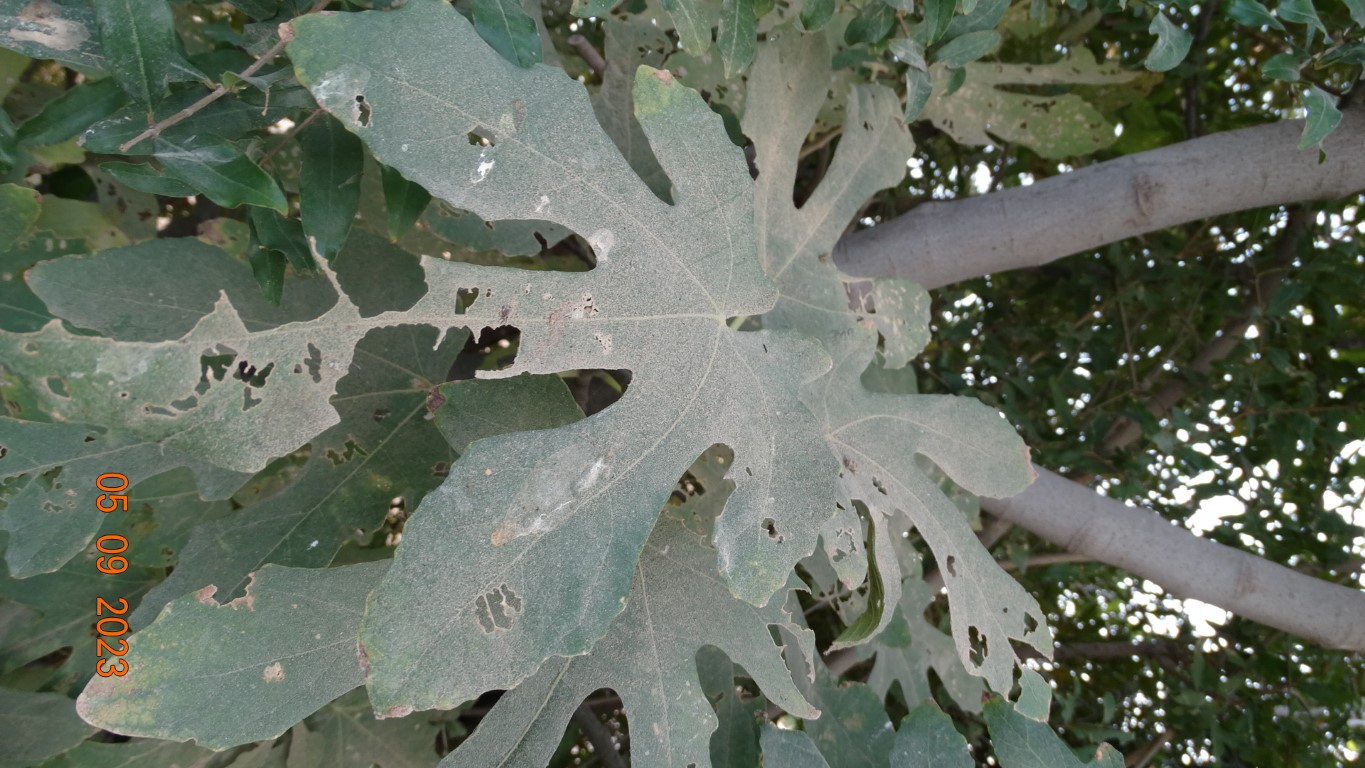
Label: infected